Ruselectronics

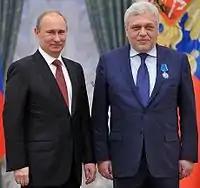
CEO of JSC 'Ruselectronics' Andrey Zverev (2008–2016) honored by Vladimir Putin

In December 2012, Rostec’s supervisory board transferred the assets of Sirius and Orion to Russian Electronics.